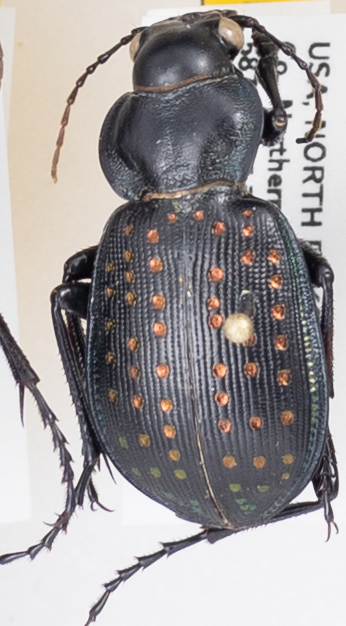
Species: Calosoma calidum
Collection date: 2018-07-03 04:00:00
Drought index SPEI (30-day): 1.302
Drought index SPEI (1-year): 0.438
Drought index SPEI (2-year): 0.086